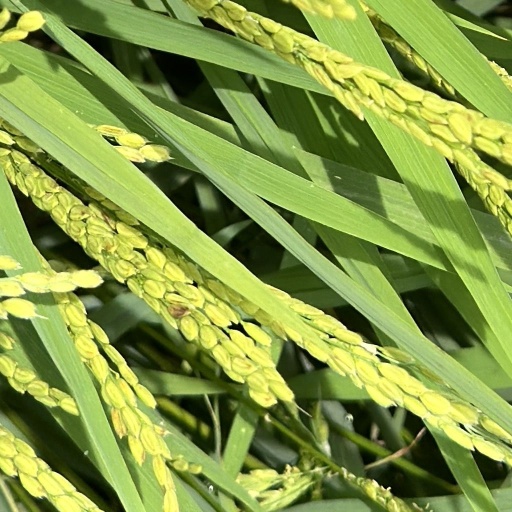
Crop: rice